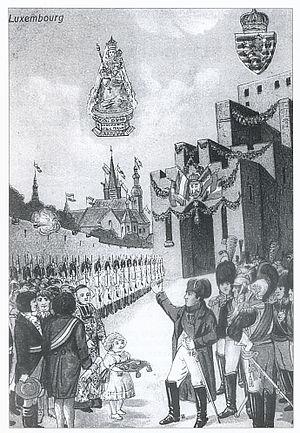
Accueil de Napoléon 1er à l'entrée de la forteresse de Luxembourg le 9 octobre 1804. Carte postale de Louis Kuschmann (vers 1900). Lëtzebuergesch: Accueil vum Napoléon I. an der Festung Lëtzebuerg den 9. Oktober 1804. Postkaart vum Louis Kuschmann (ëm 1900). Gescannt aus G. Trausch, 1995: Un passé resté vivant. Mélanges d'histoire luxembourgeoise. S. 48.